Cairns Cup

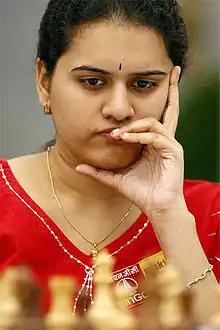
Humpy Koneru won her first Cairns Cup title in 2020.

The 2019 Cairns Cup was the inaugural event hosted in February 2019. The event featured 10 players, in a round-robin format. The prize fund for the event was $150,000.